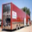
Label: truck